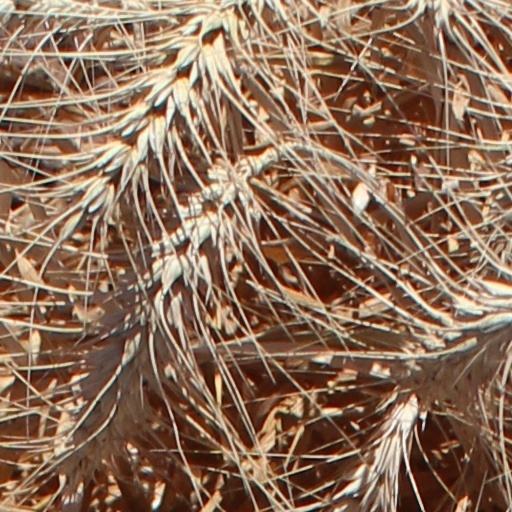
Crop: wheat